Perfect Storm (Grey's Anatomy)

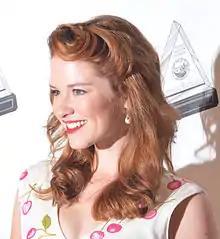
Sarah Drew received widespread critical acclaim for her performance as April Kepner.

"Entertainment Weekly" praised the episode, stating, "I’m freaking out! I spent the entire episode predicting which character was going to end the season in peril, and let’s just say that the nature of the episode caused me to change my mind at least 4 times."